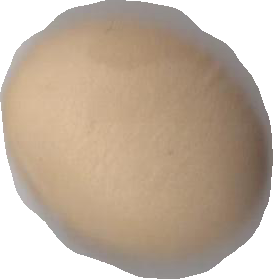
Variety: Grobogan